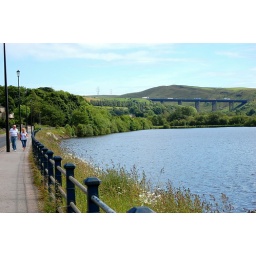
I was struck by the paradox of the tranquil walk by the lake and the highway in the sky.In this case the M62 with the Juggernauts.